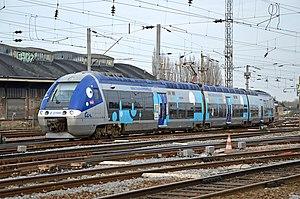
Z 27519-520 sortant du grill marchandise en gare d'Amiens
Cette liste recense les parcs de matériels roulants utilisés par le réseau TER Normandie depuis le 2 mars 2020.